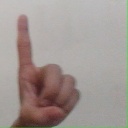
अक्षर: ड